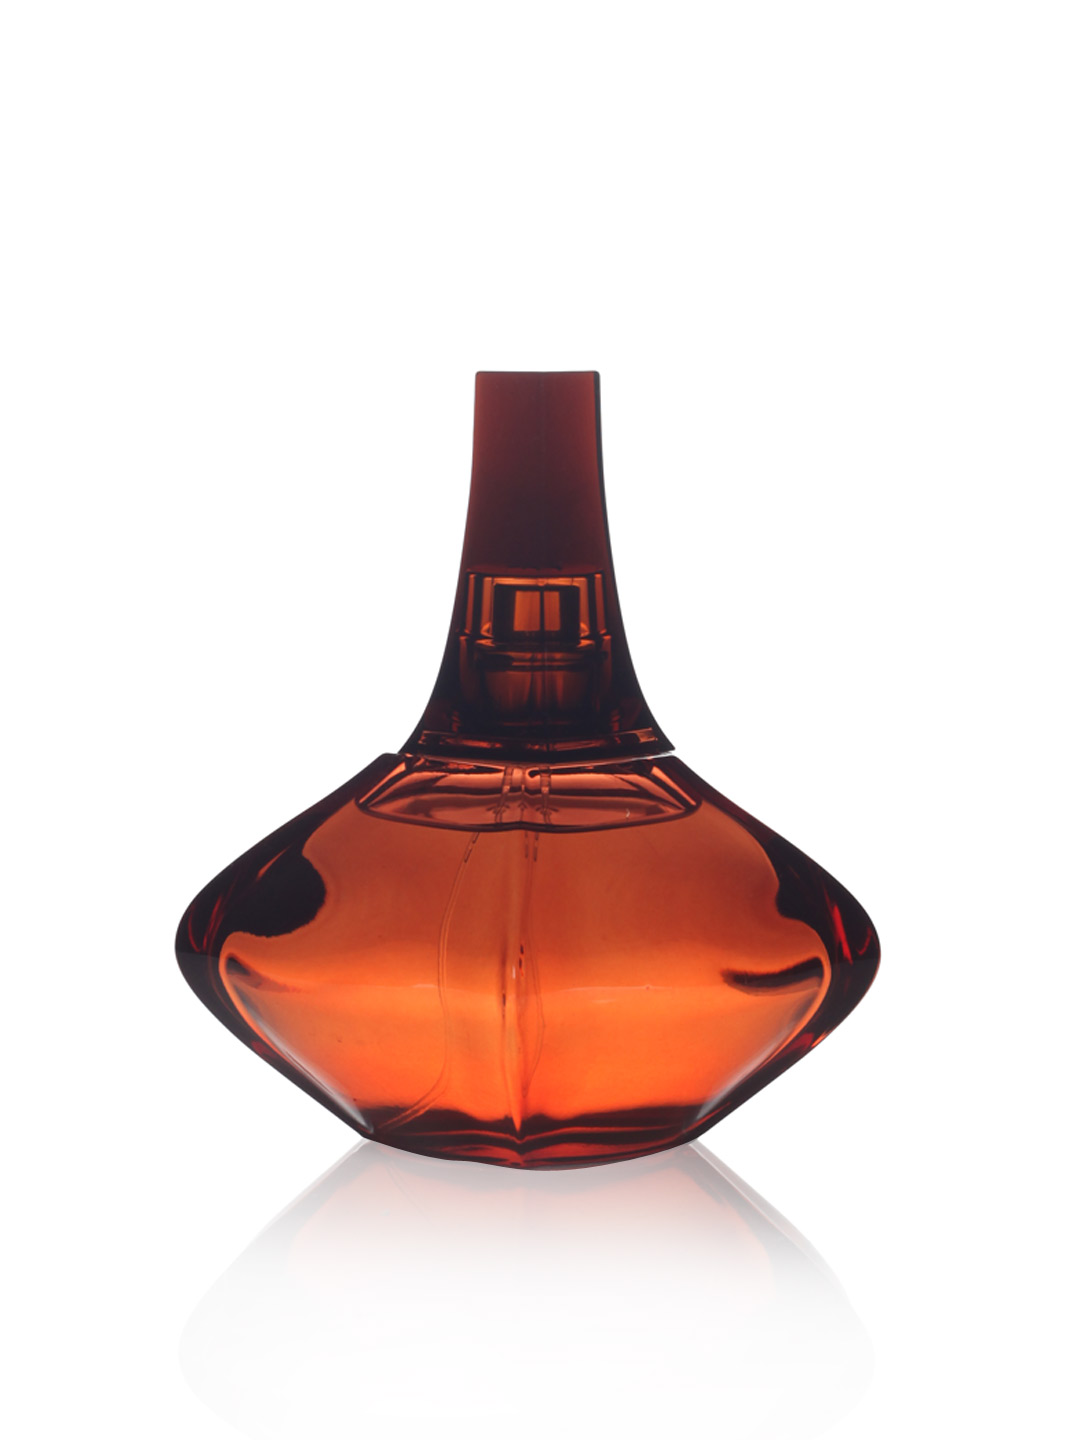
Calvin Klein Women Secret Obsession Perfume
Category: Personal Care / Fragrance / Perfume and Body Mist
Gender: Women
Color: Red
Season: Spring 2017
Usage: Casual